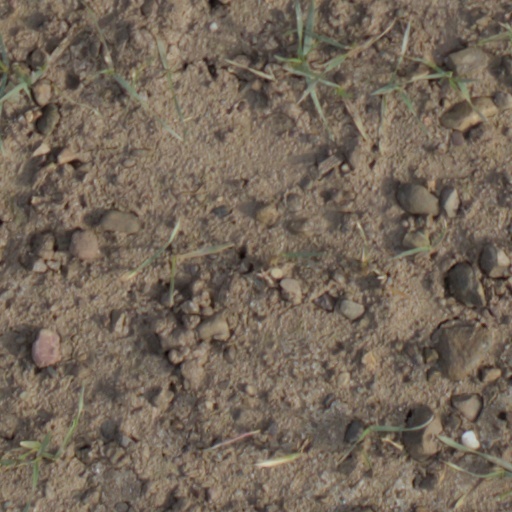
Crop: wheat